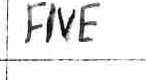
Label: five